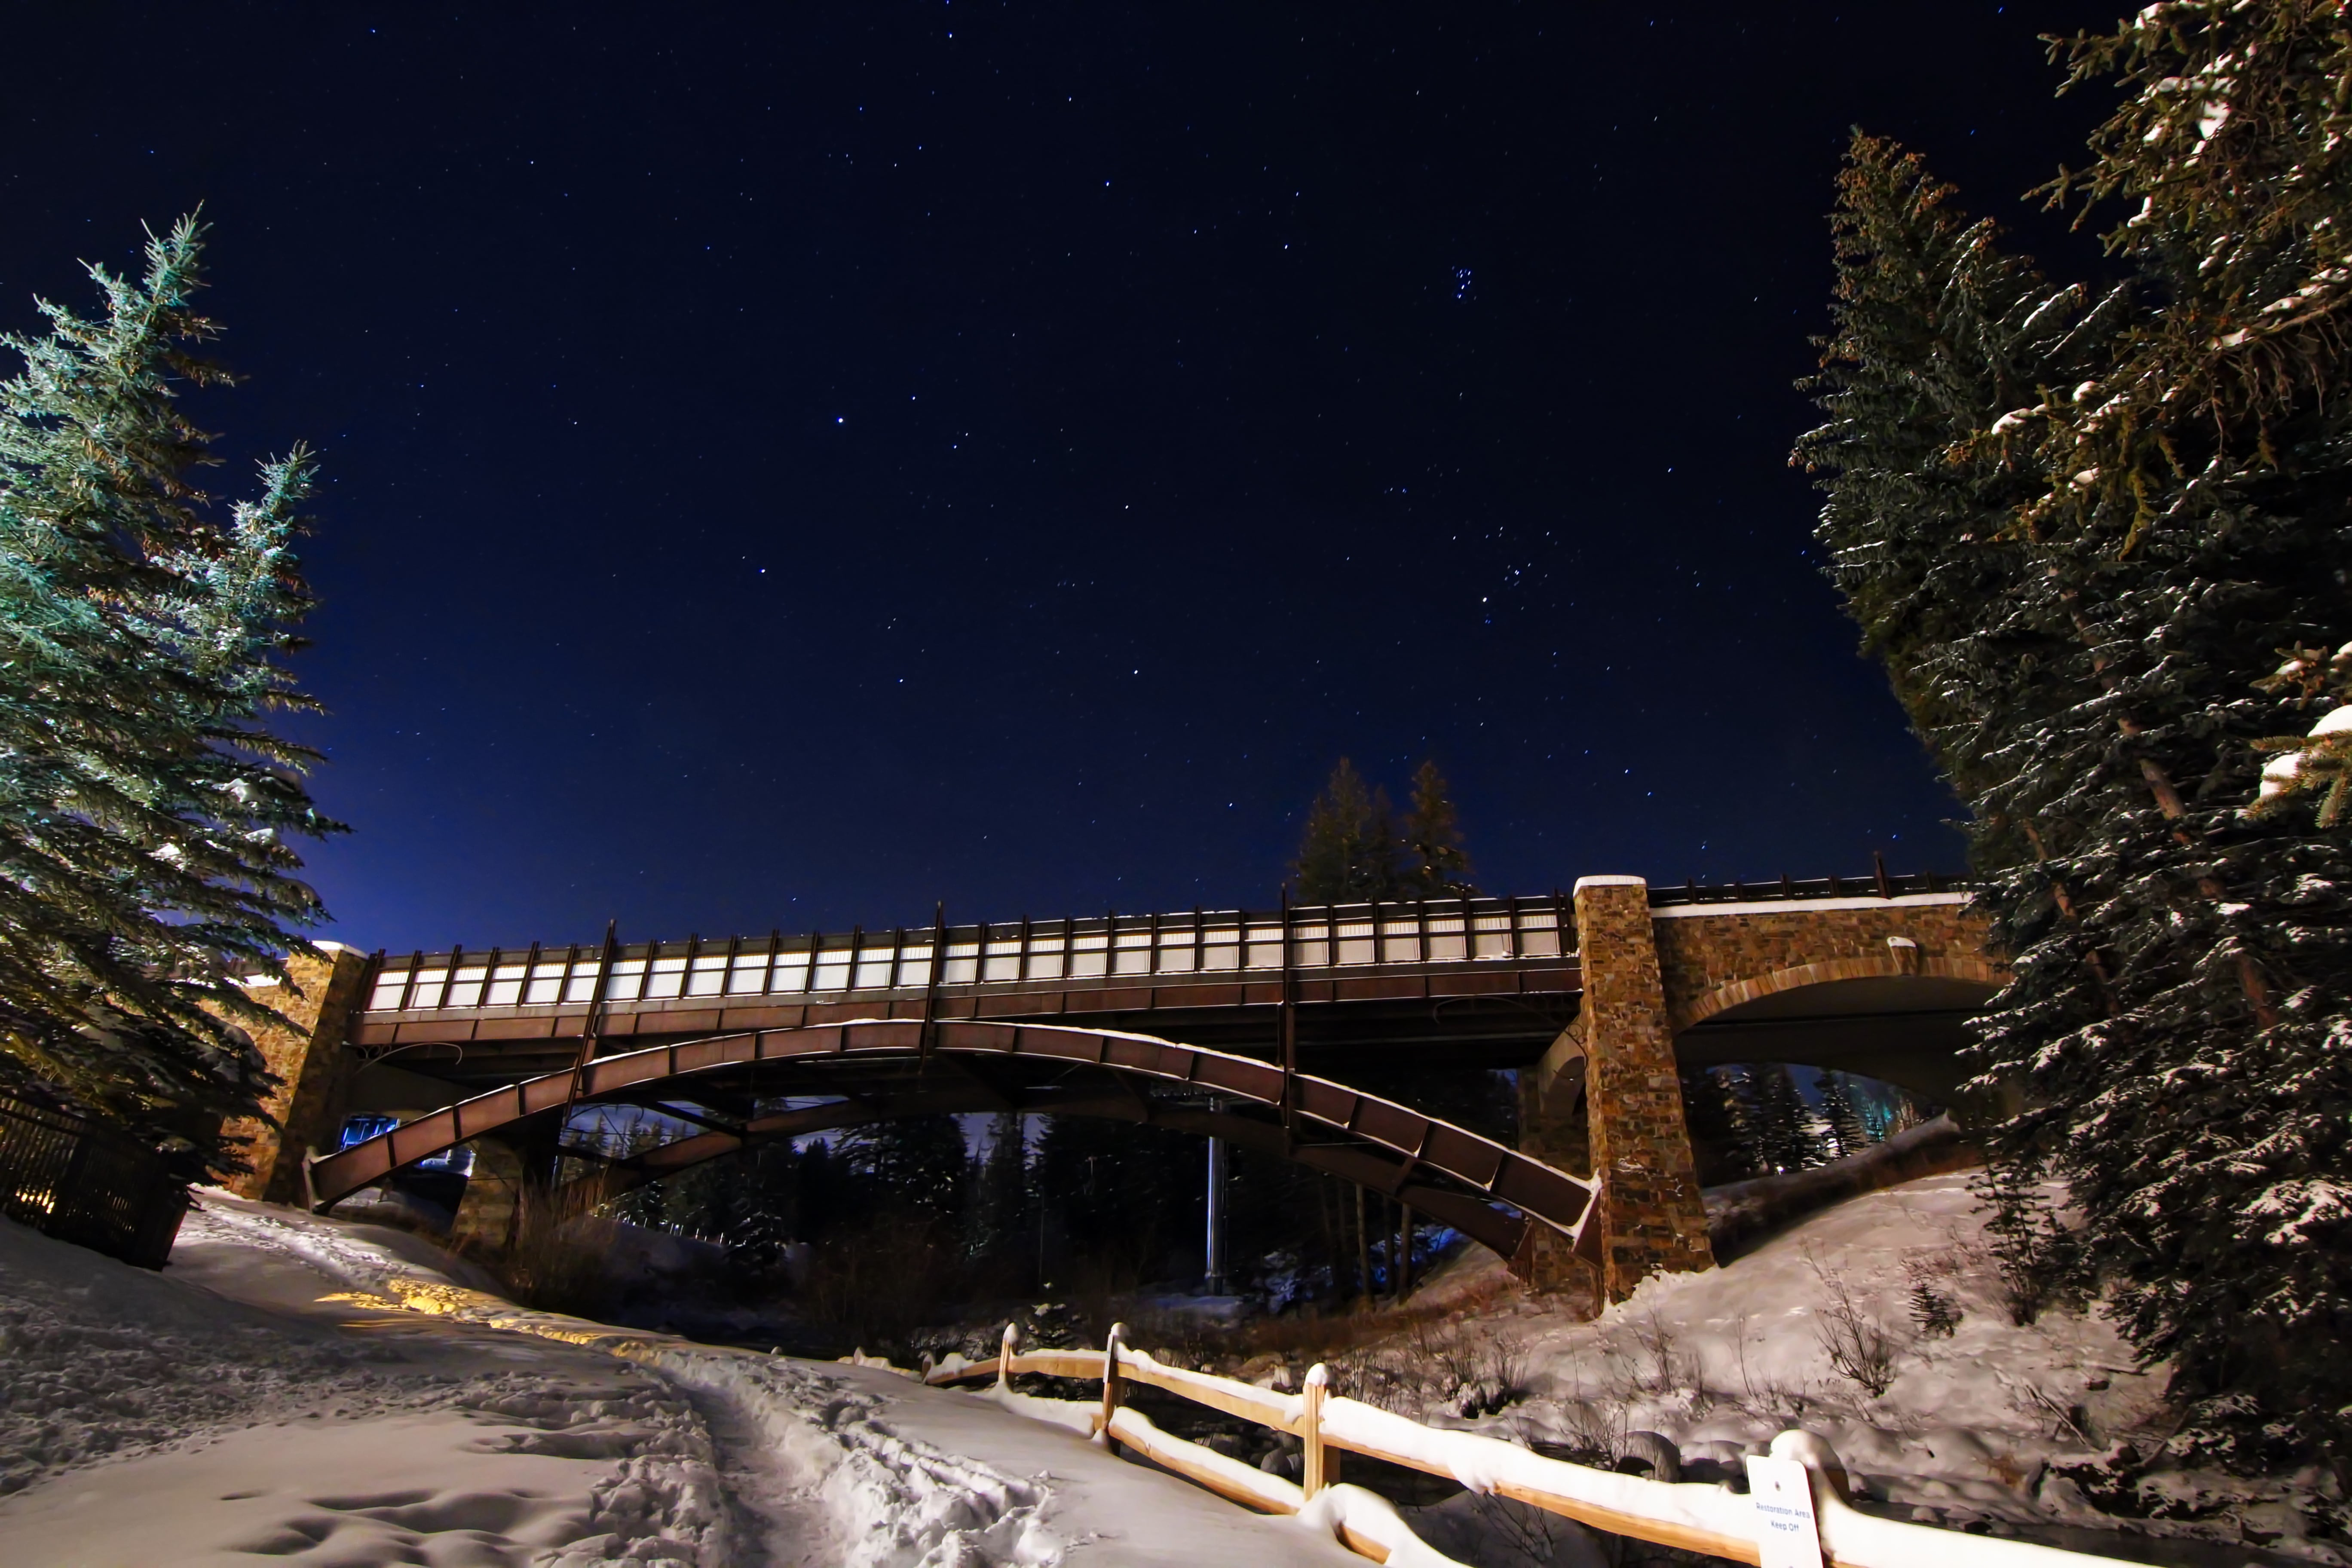
tree, snow, winter, bridge, night, star, river, evening, weather, landmark, season